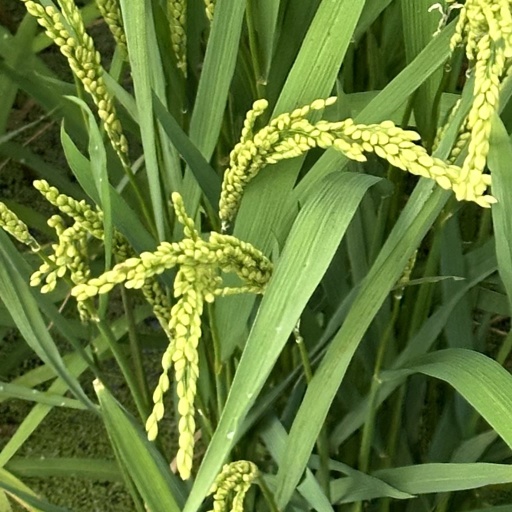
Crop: rice